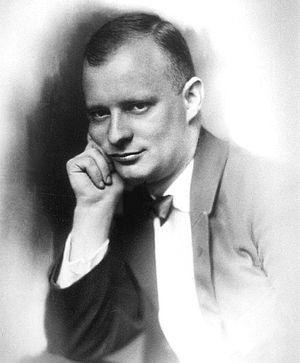
Sancta Susanna est un opéra de jeunesse de Paul Hindemith sur un livret en allemand d'August Stramm. Composé en deux semaines en janvier-février 1921, il a été créé le 26 mars 1922 à l'Operhaus de Francfort.
25 février : la Sérénade pour cordes de Josef Suk, créée au Conservatoire de Prague sous la direction d'Antonín Bennewitz.
L'opéra pour enfants, appelé également, en France, comédie musicale pour enfants, est autant une forme musicale qu'un « exercice » pédagogique destiné principalement aux enfants.
Une grande partie de la vie personnelle et professionnelle du compositeur et chef d'orchestre allemand Wilhelm Furtwängler fut marquée par le contexte historique de la montée puis de l'apogée du nazisme. Sa renommée lui permit de bénéficier d'une réelle protection de la part des dignitaires nazis, mais cela lui valut également de faire face à des accusations de compromissions avec le régime.
Le Conservatoire Hoch est une académie de musique à Francfort-sur-le-Main fondée le 22 septembre 1878, grâce à la générosité d'un marchand de Francfort, Joseph Hoch. Il avait légué par testament, un million de marks-or pour la création d'un centre musical et artistique destiné à l'instruction gratuite de tous les âges dans toutes les branches de la musique.
L'Harmonie du monde est une revue musicale créée par le musicologue Paul-Gilbert Langevin et ses collègues dans les années 1950, dans le cadre de leur association, la Société française Anton Bruckner.
Paul Hindemith, né à Hanau le 16 novembre 1895 et mort à Francfort-sur-le-Main le 28 décembre 1963, est un compositeur, chef d'orchestre et altiste allemand.